No. 22 Squadron RAF

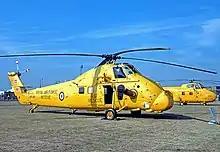
22 Squadron Westland Wessex HAR.2 on display at RAF Finningley in 1977.

The squadron was re-equipped with Westland Wessex's from June 1976. Its headquarters were at RAF Finningley and it had flights at: